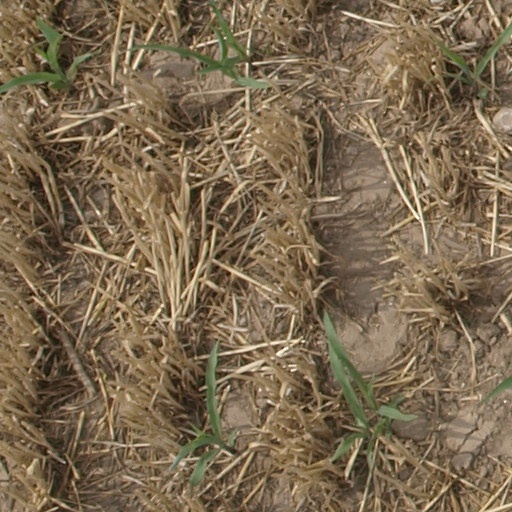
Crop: maize; corn